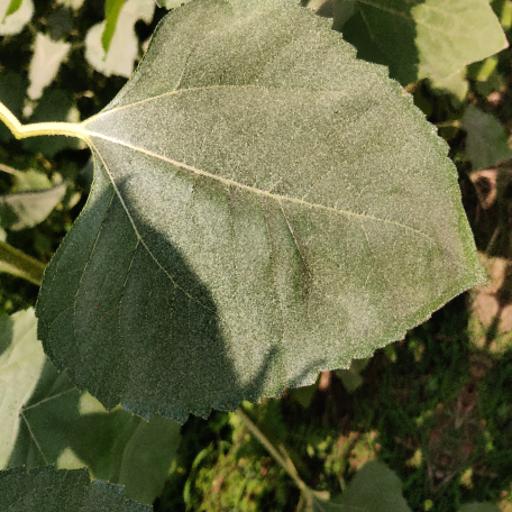
Label: Fresh_leaf